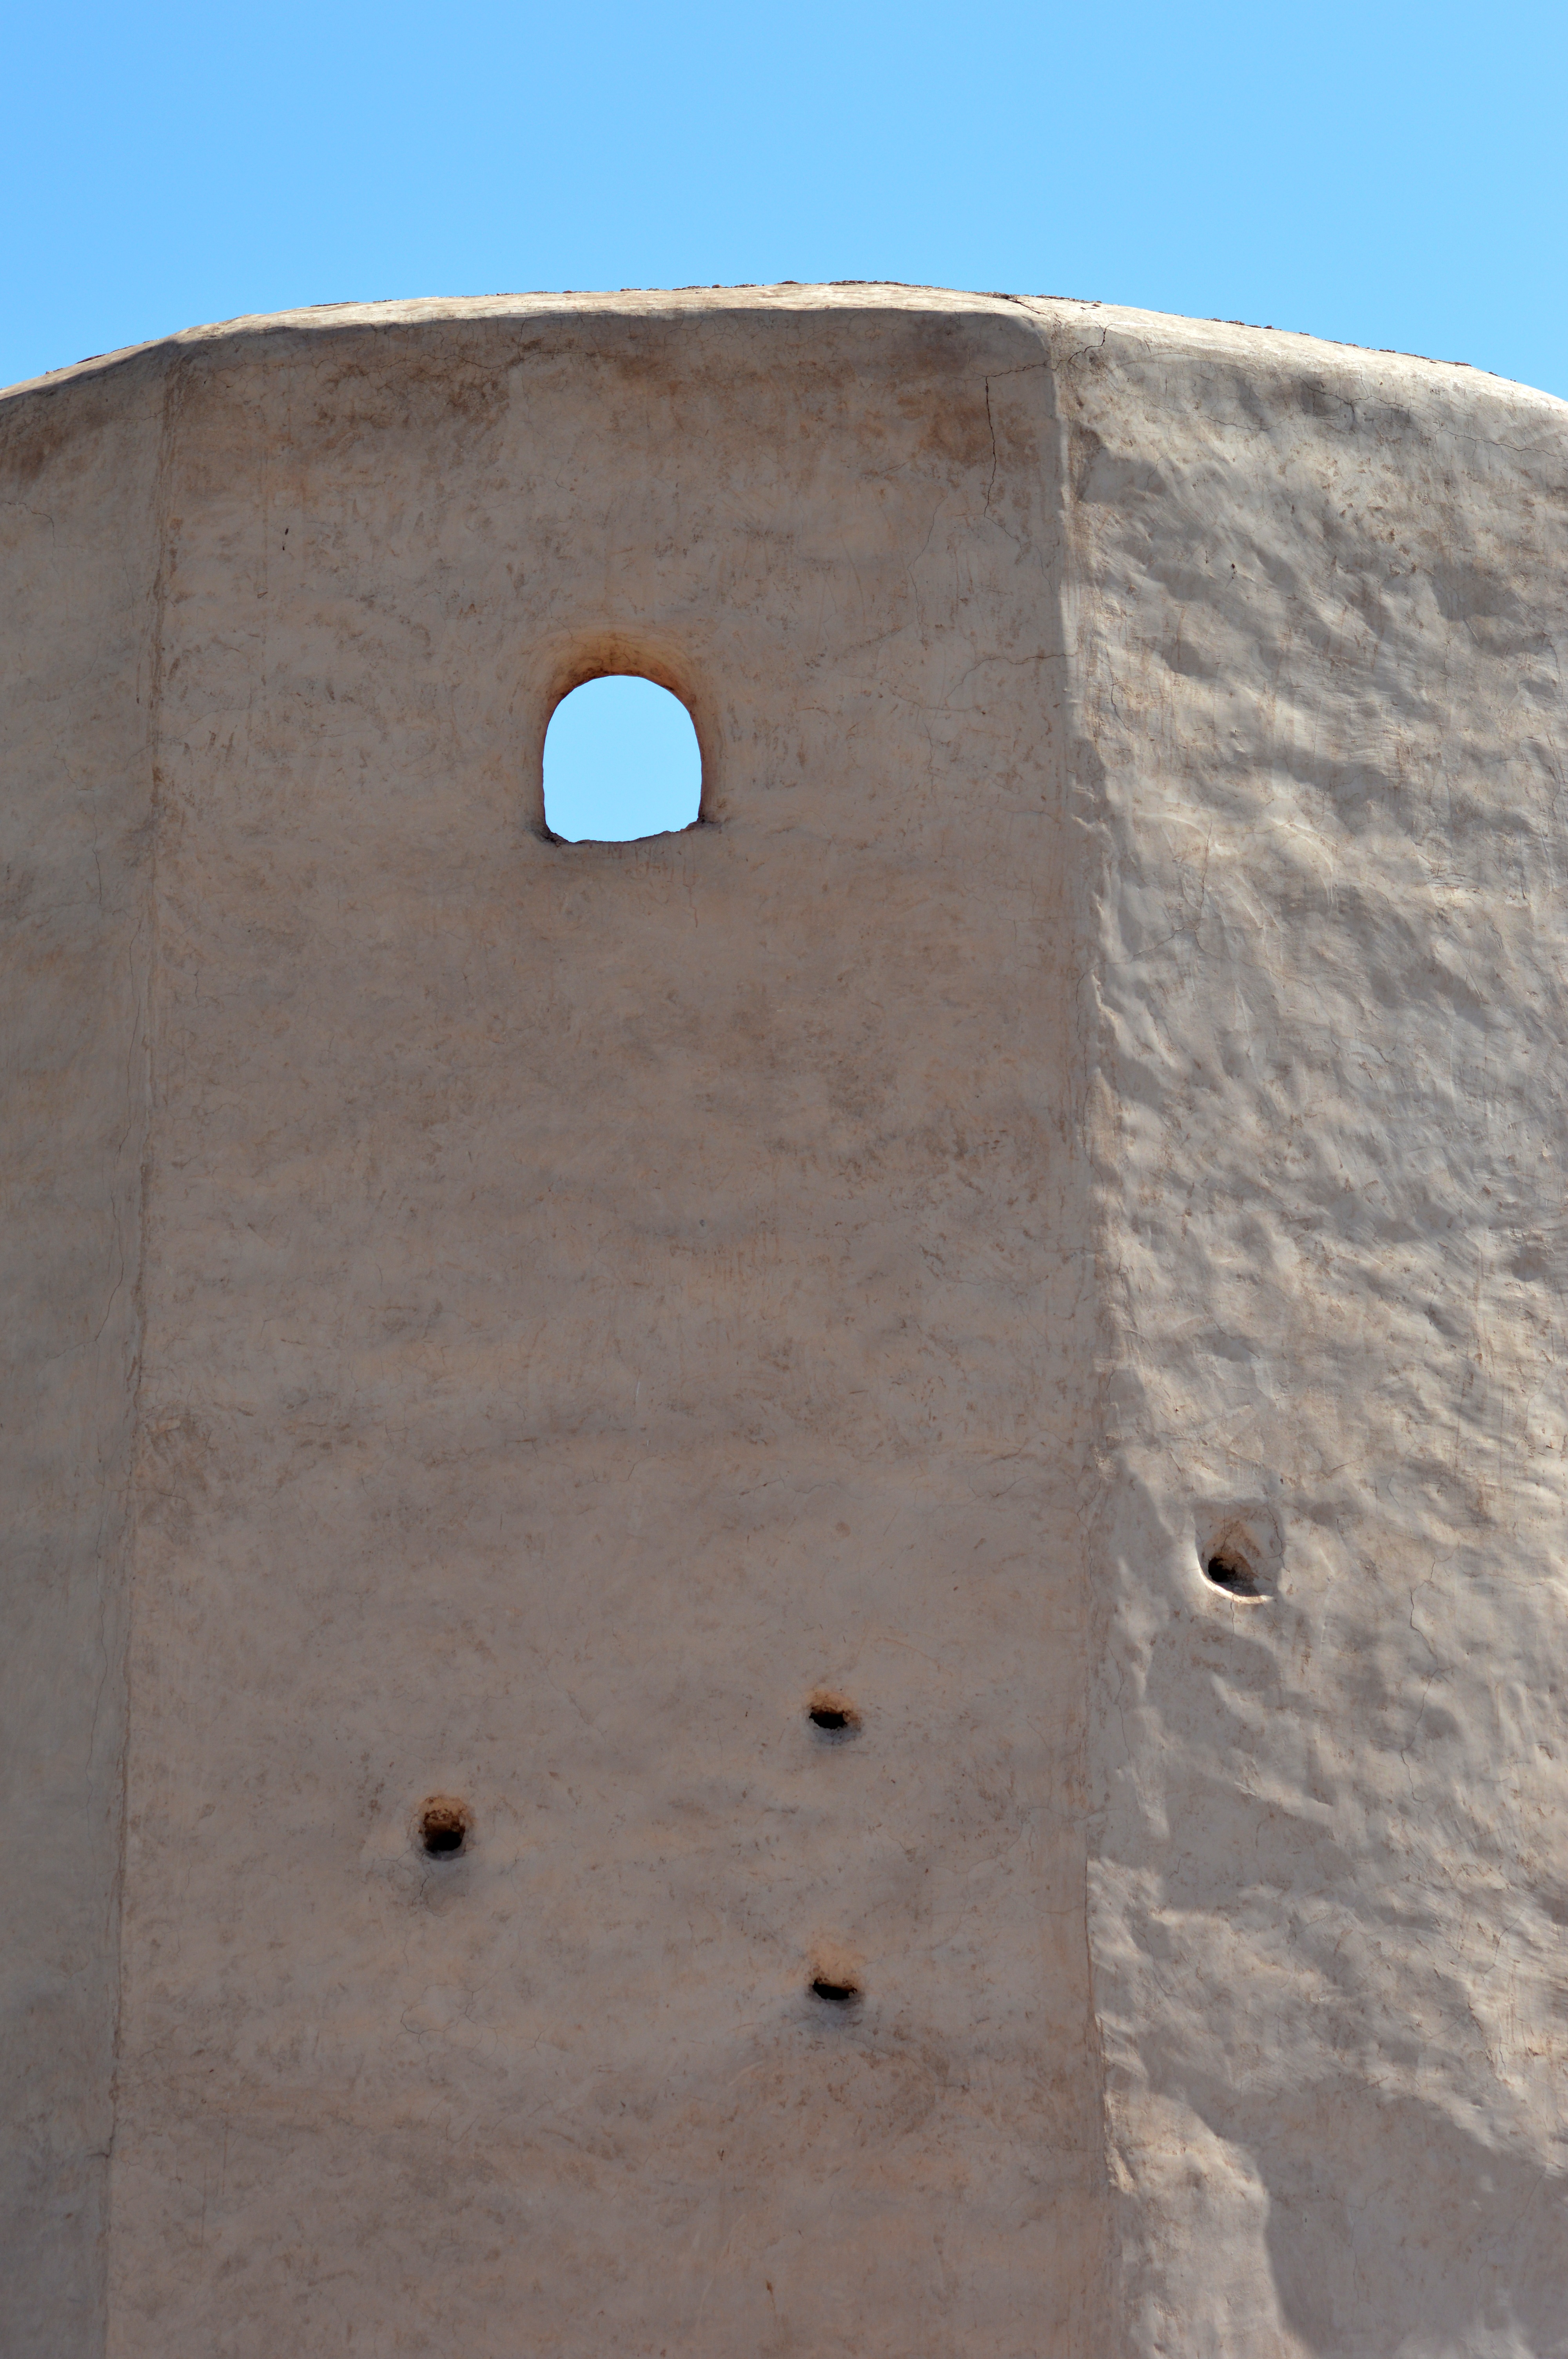
architecture, structure, wood, window, wall, blue, temple, marrakech, morocco, ancient history, red city, defecne